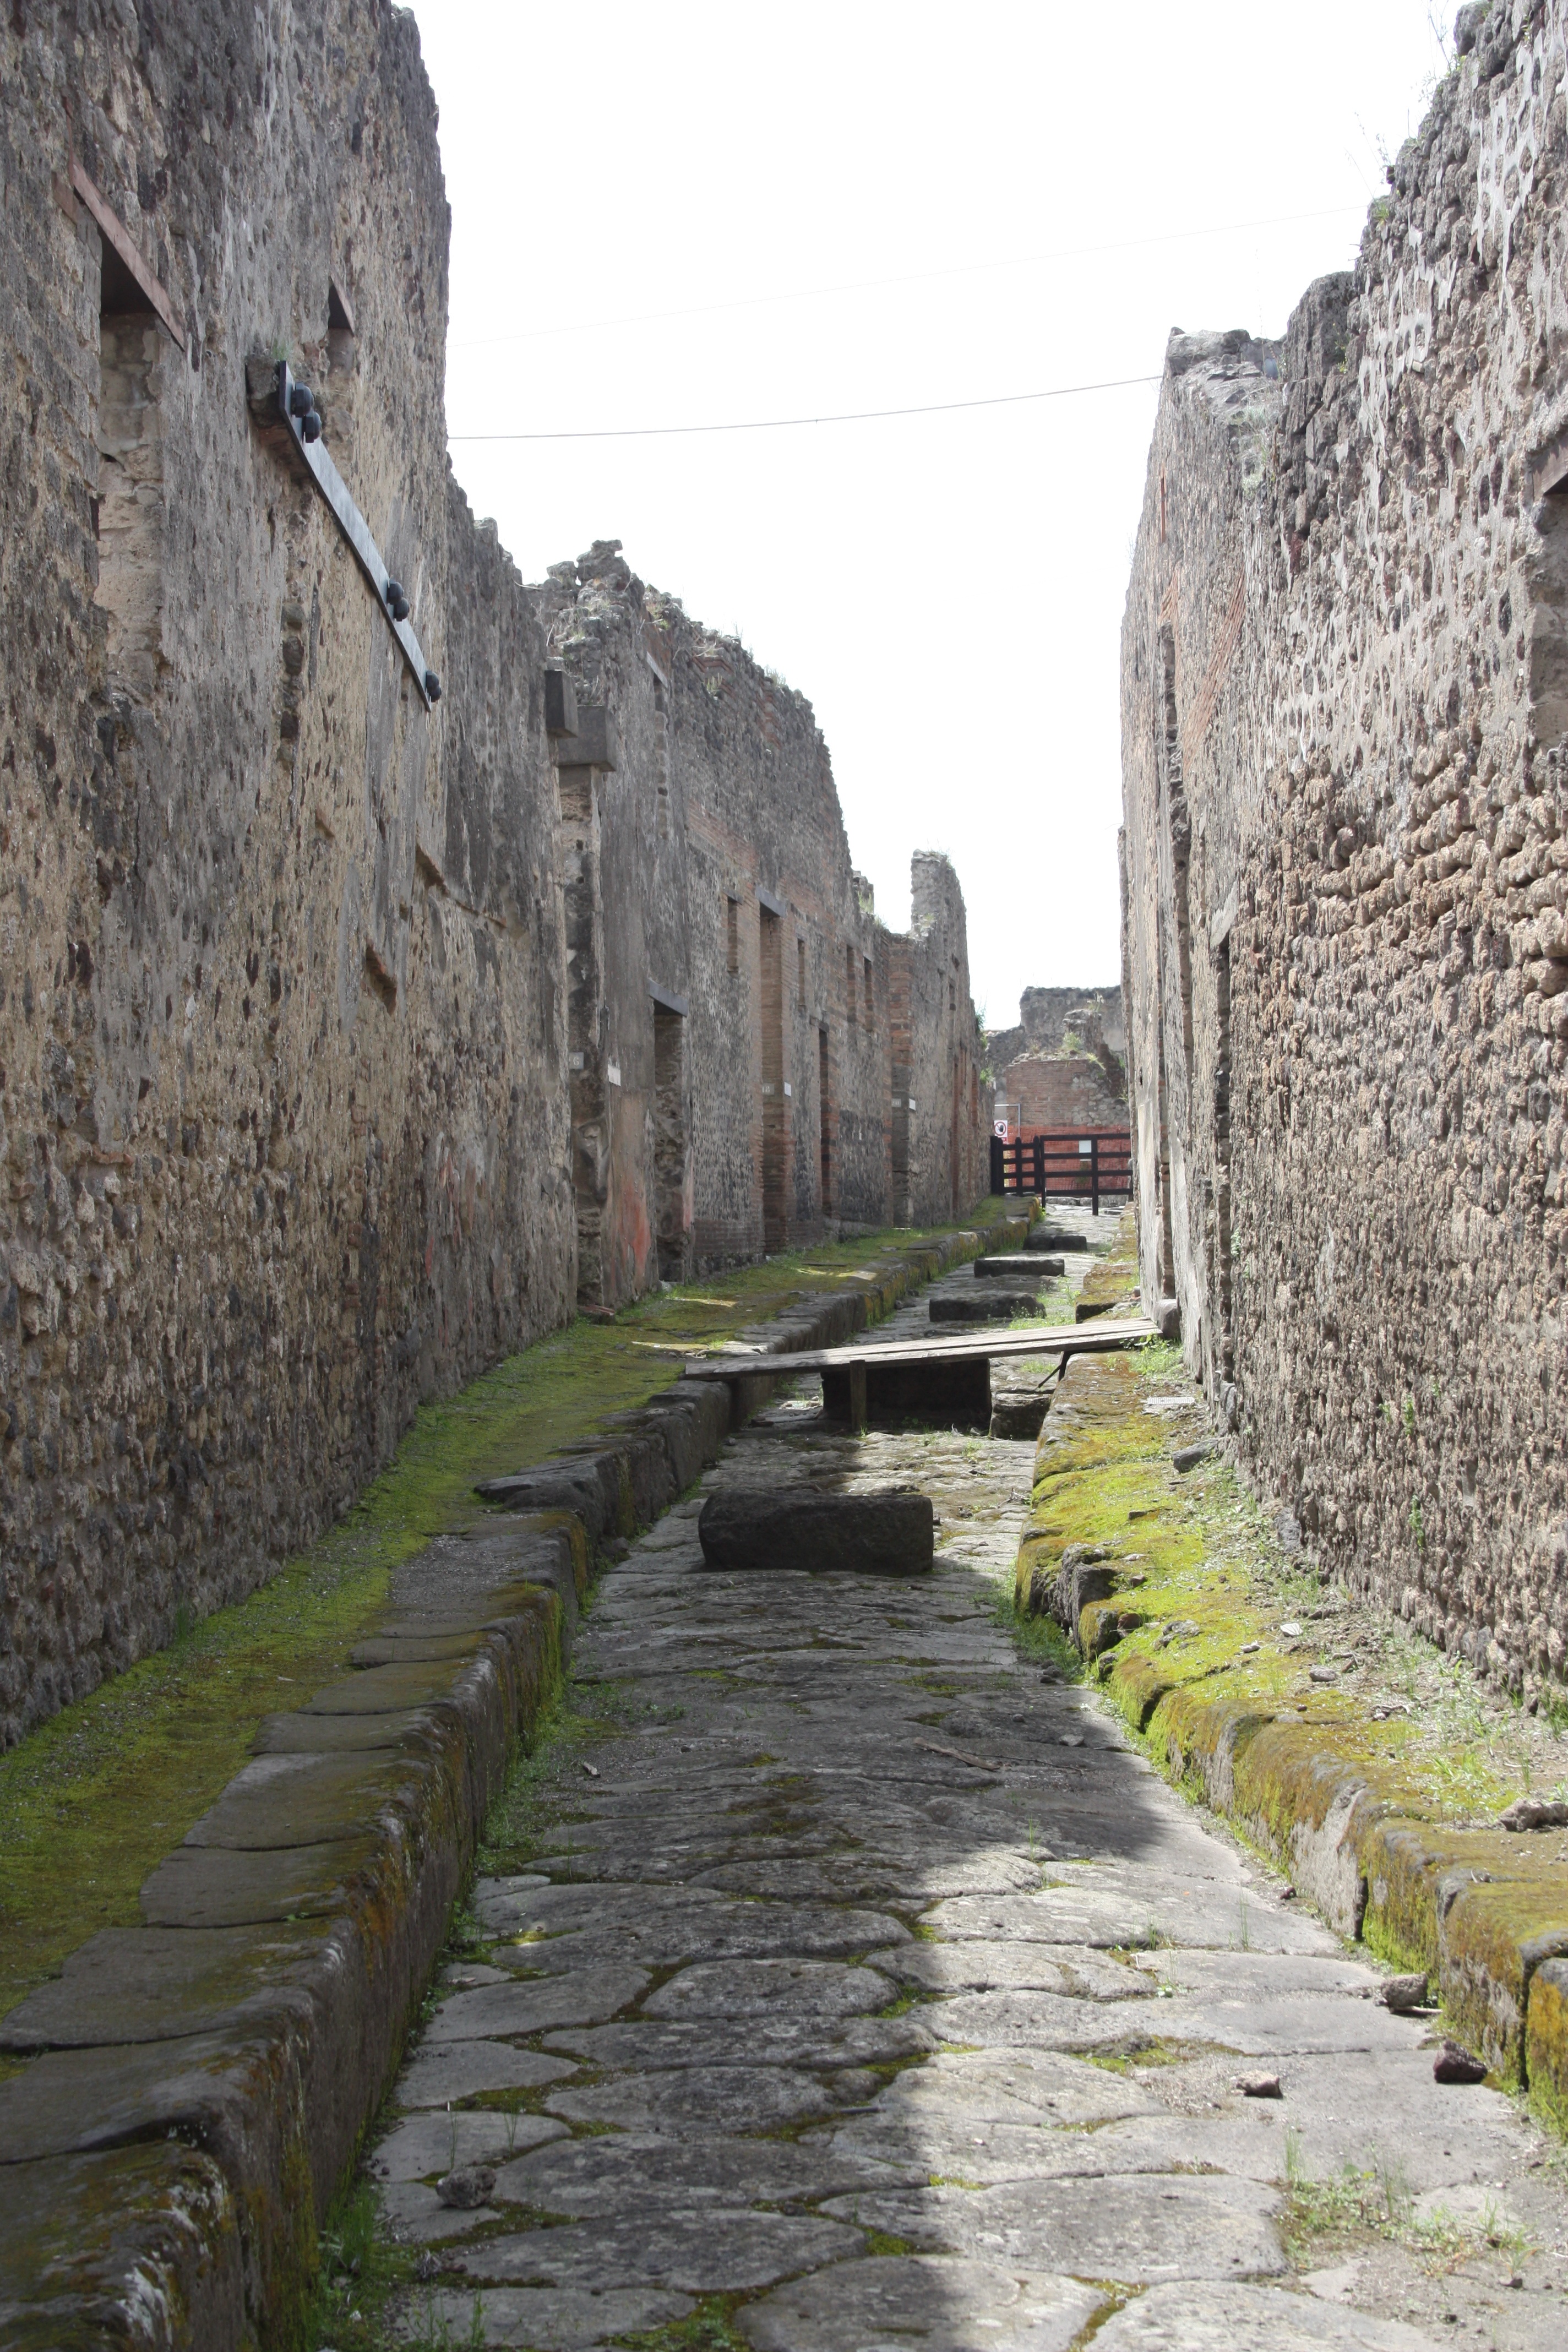
town, wall, canal, village, castle, fortification, terrain, waterway, ruins, infrastructure, monastery, ditch, moat, historic site, ancient history